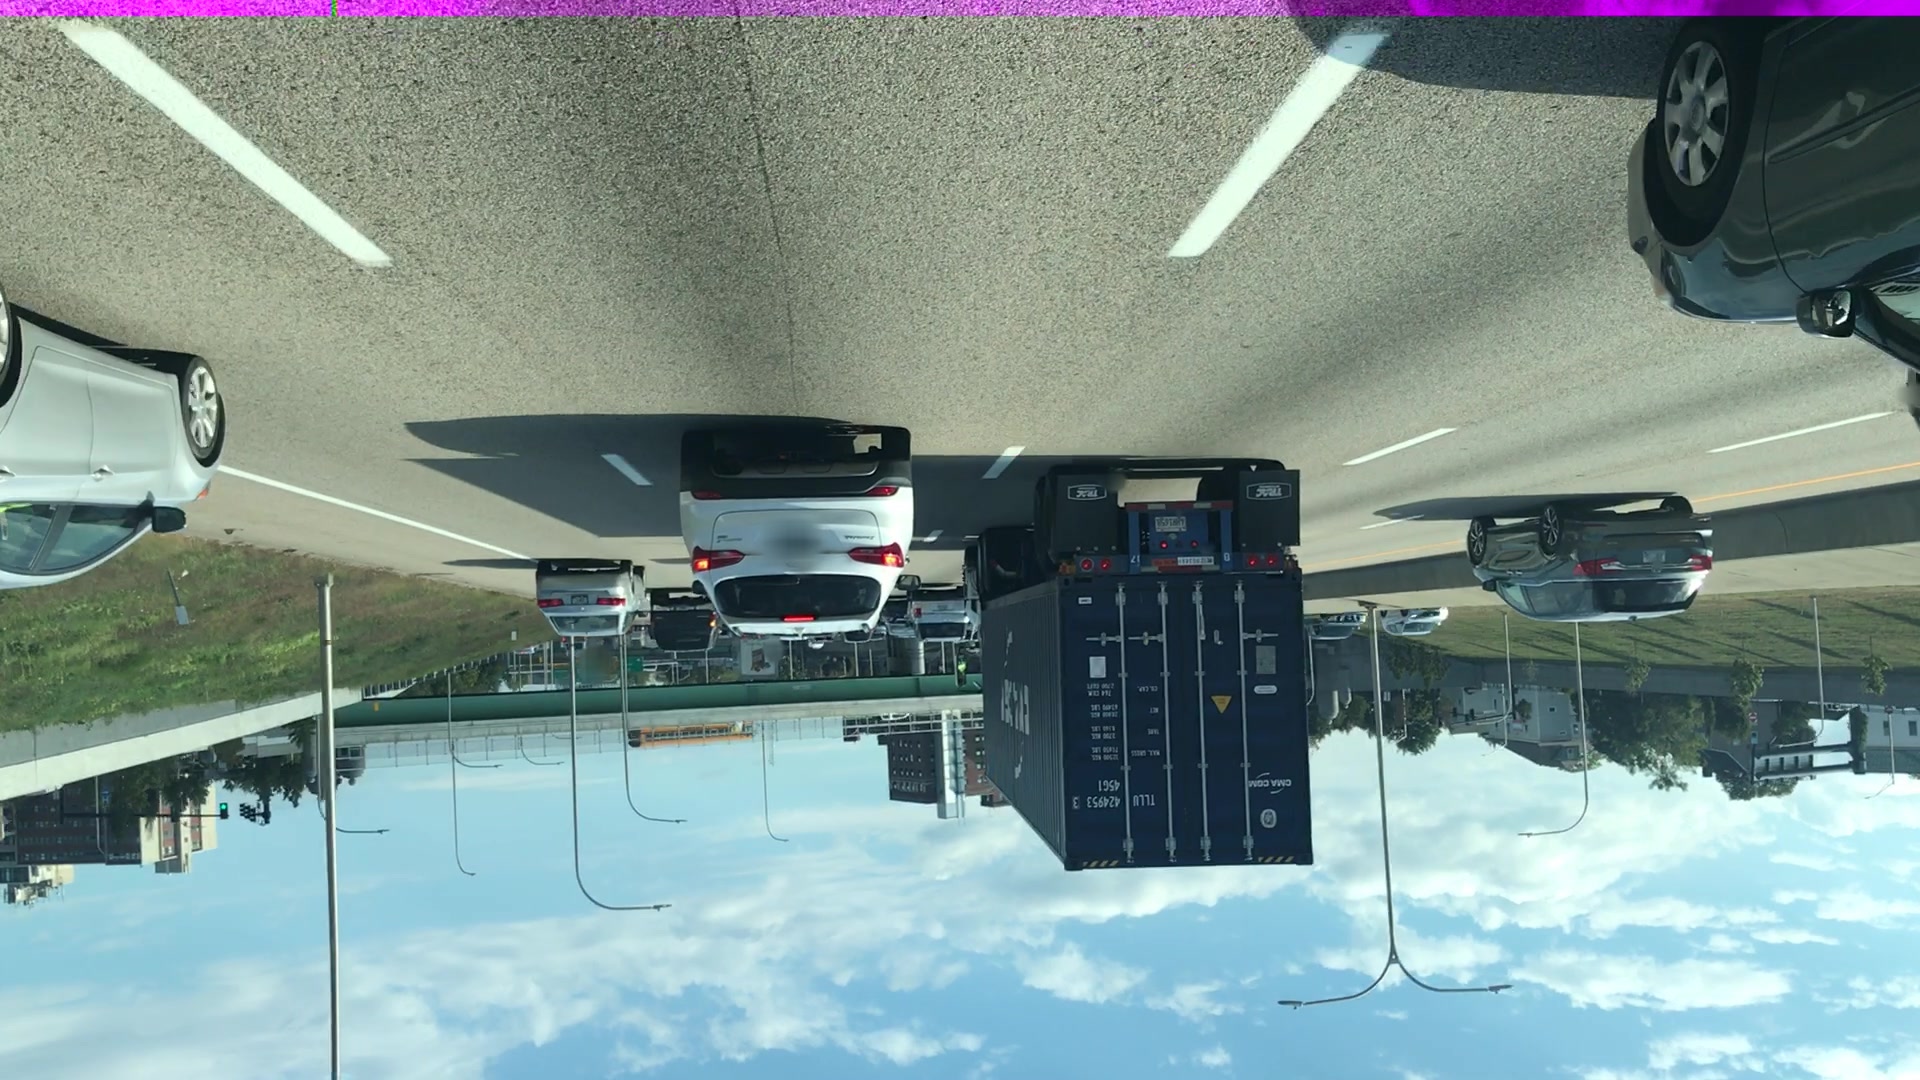
Feature: EV Charger
State: Rhode Island
Country: United States